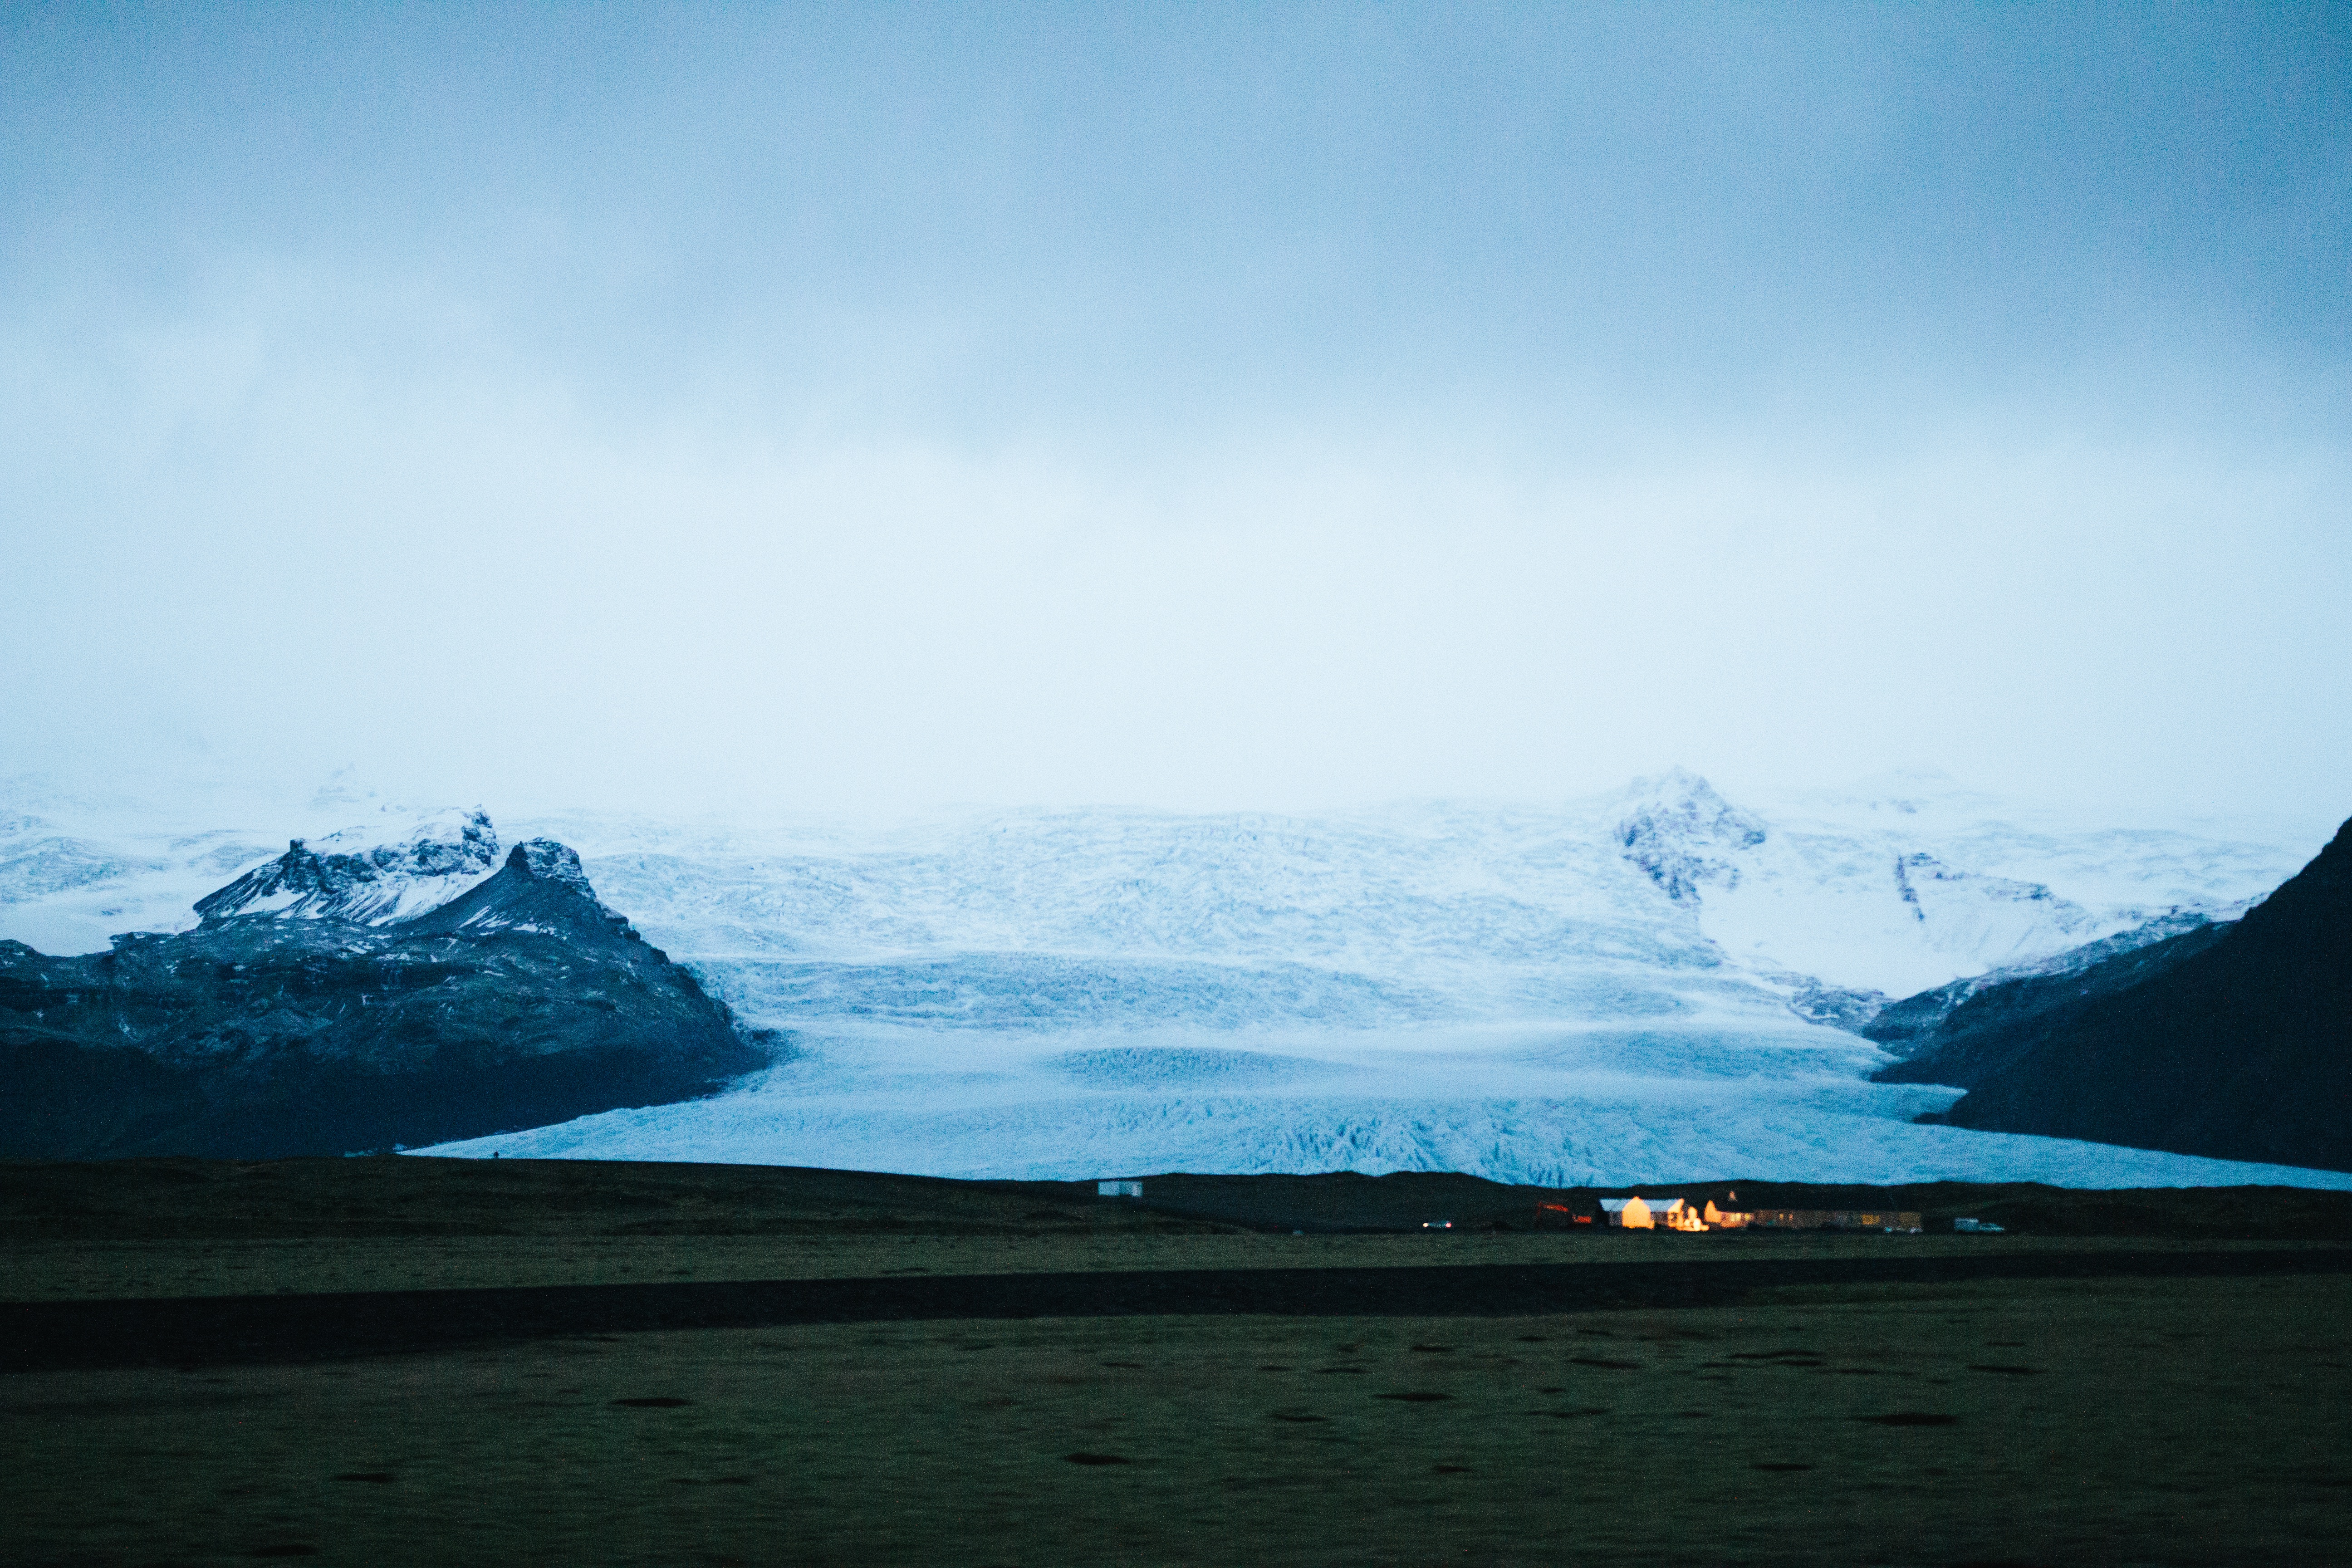
landscape, sea, coast, ocean, horizon, mountain, cloud, lake, dawn, dusk, ice, reflection, glacier, bay, fjord, arctic, highland, iceberg, body of water, fell, loch, landform, arctic ocean, geographical feature, atmospheric phenomenon, glacial landform